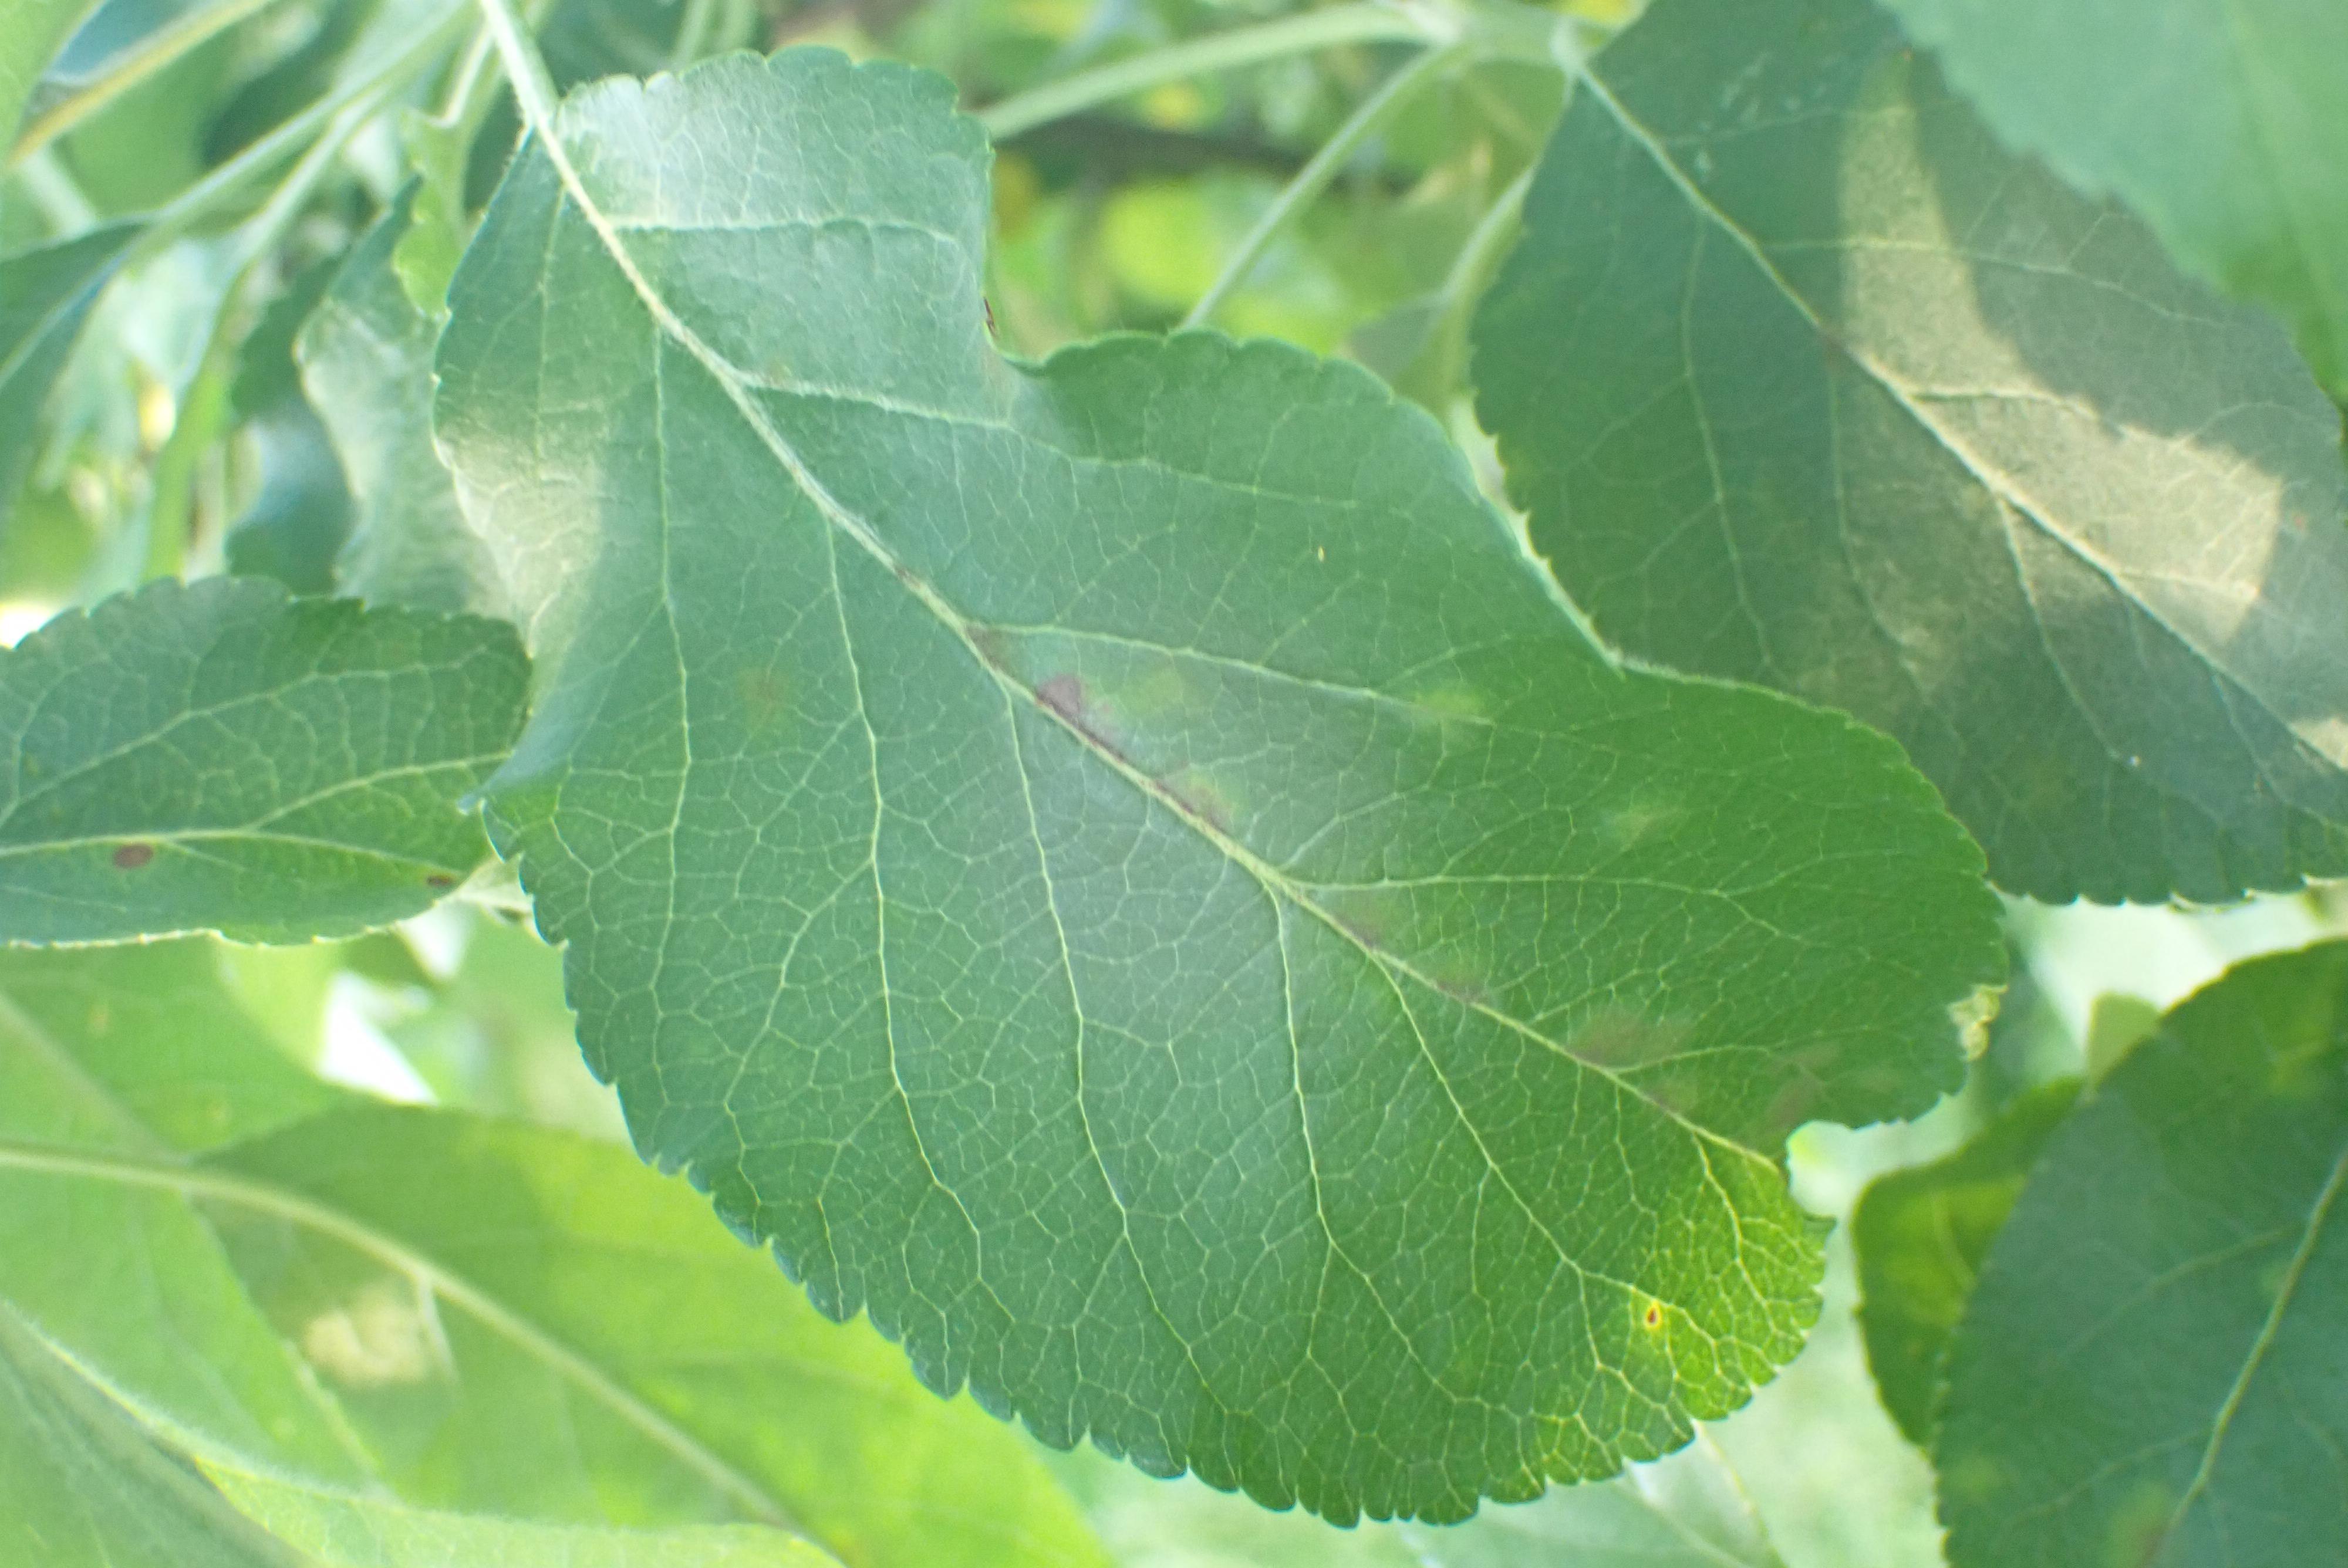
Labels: scab